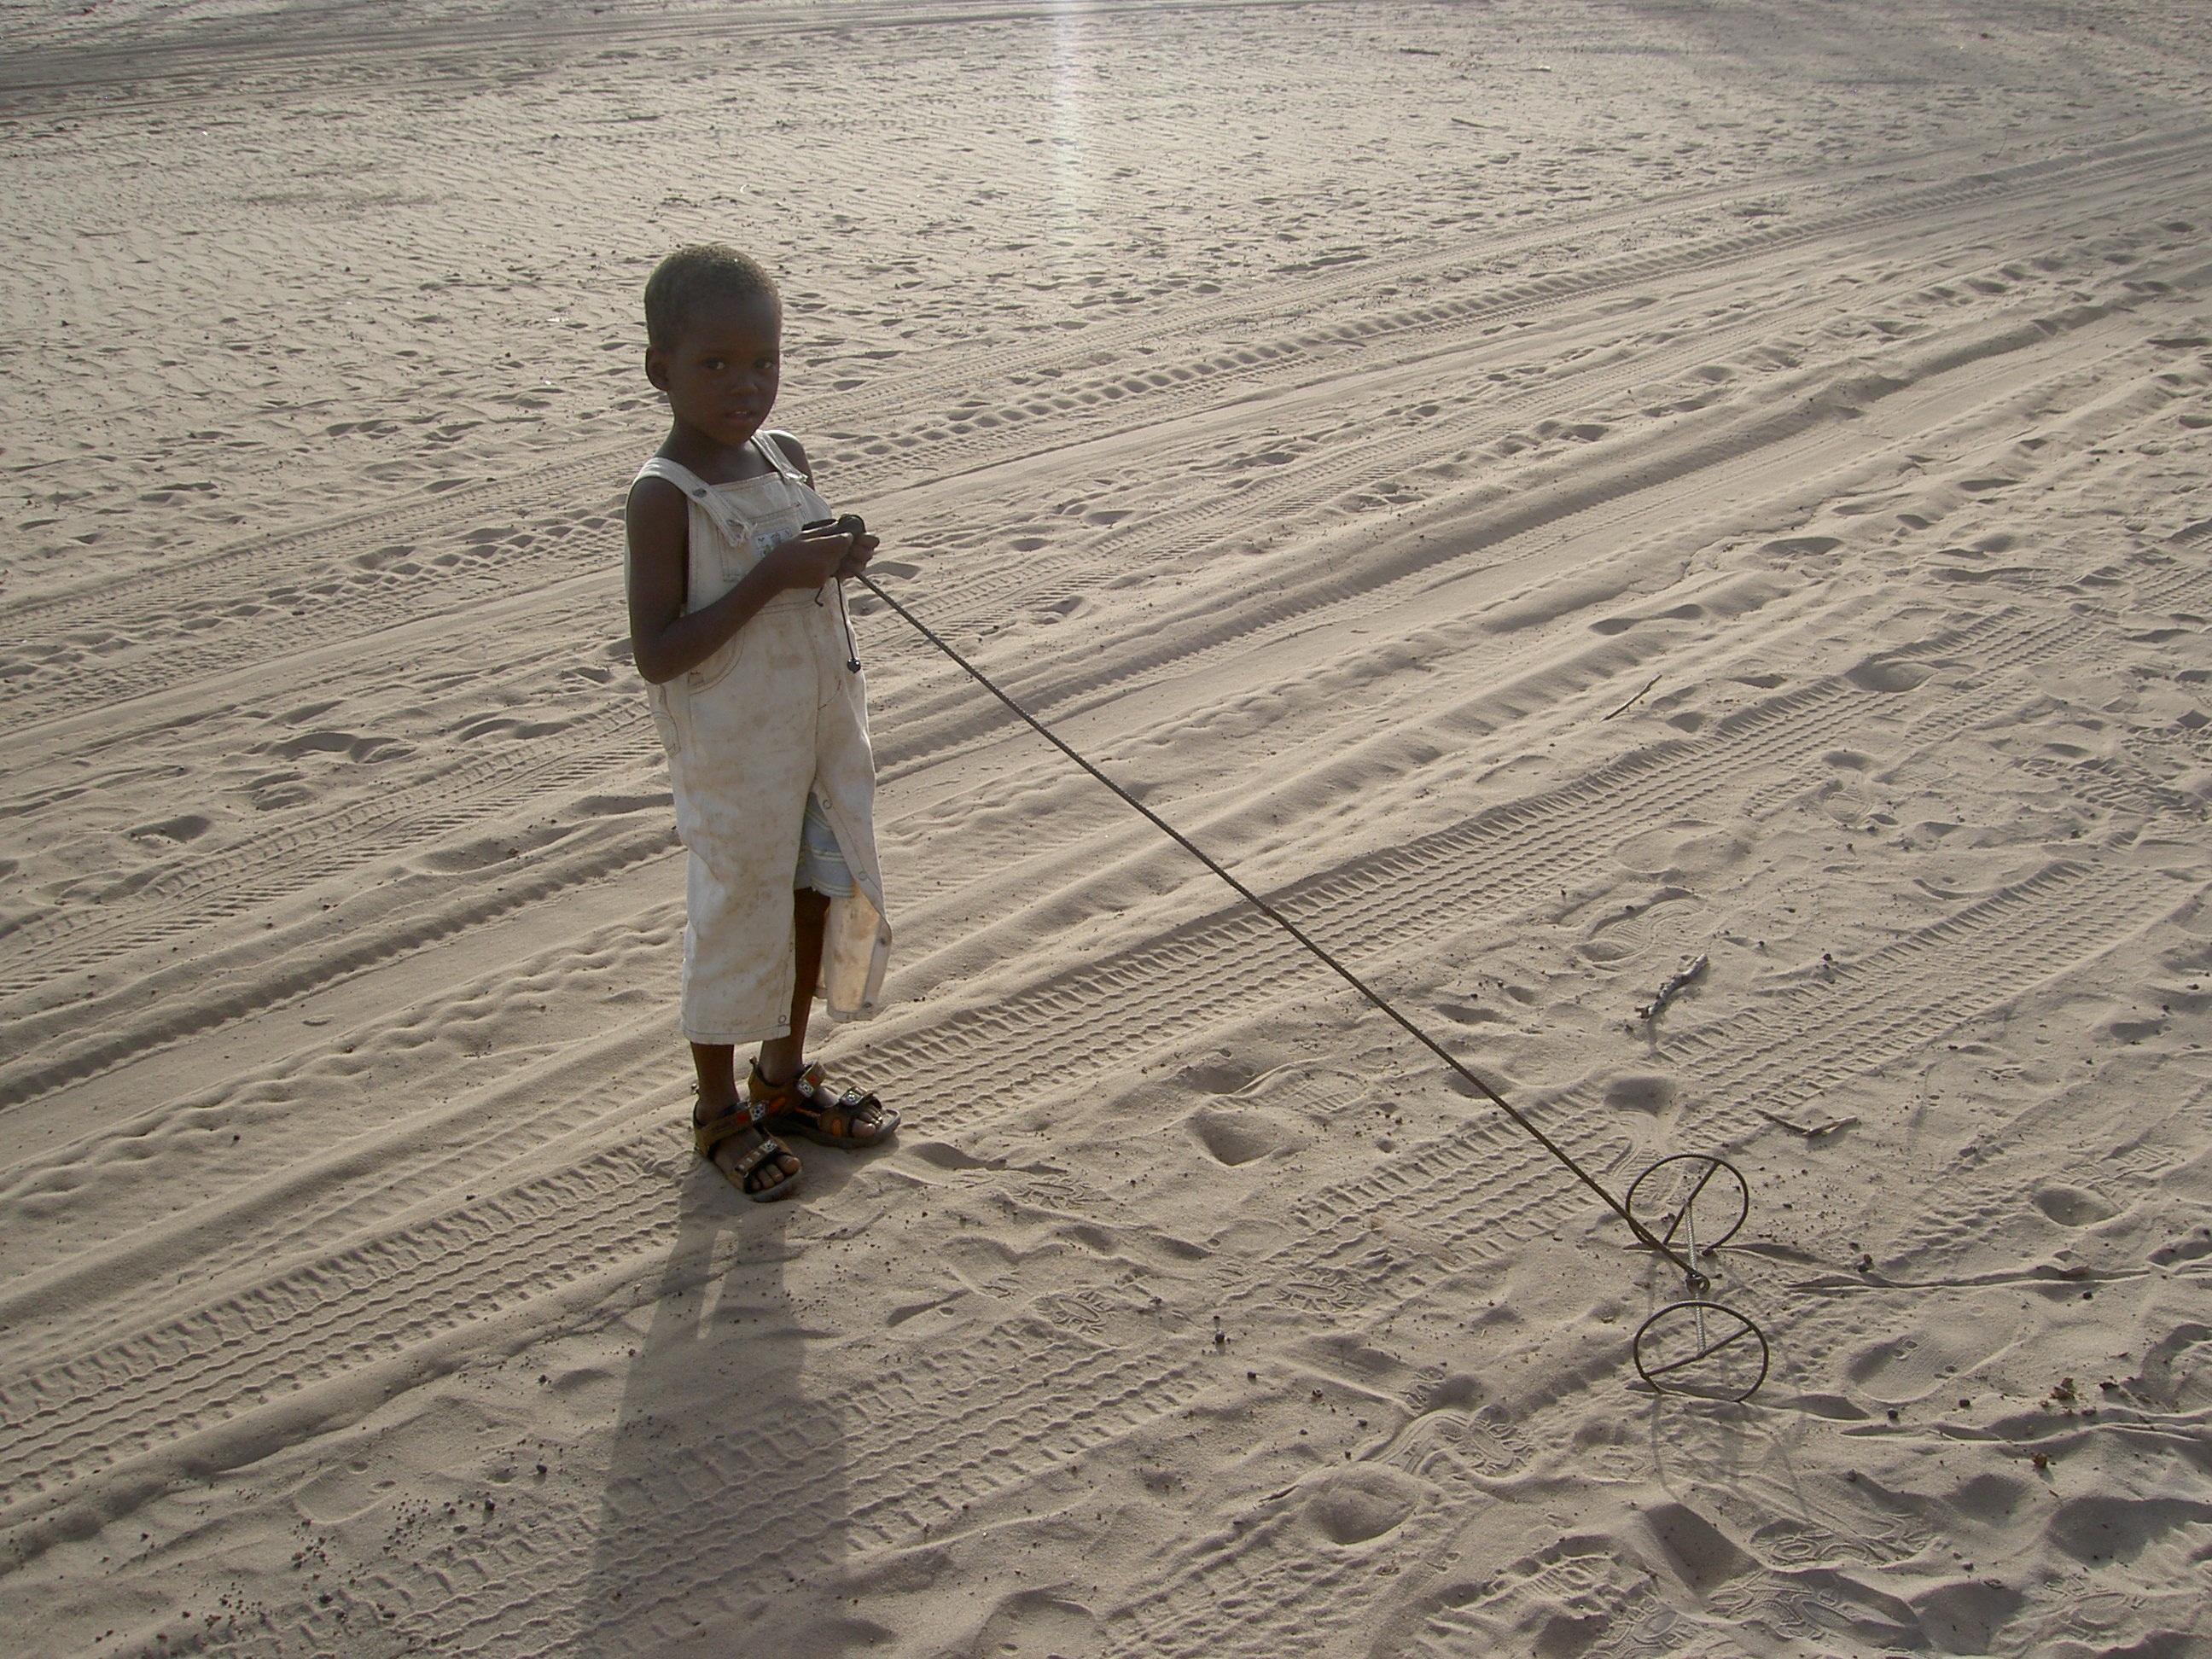
sand, wood, desert, floor, africa, child, toy, material, photograph, flooring, the children, children's toys